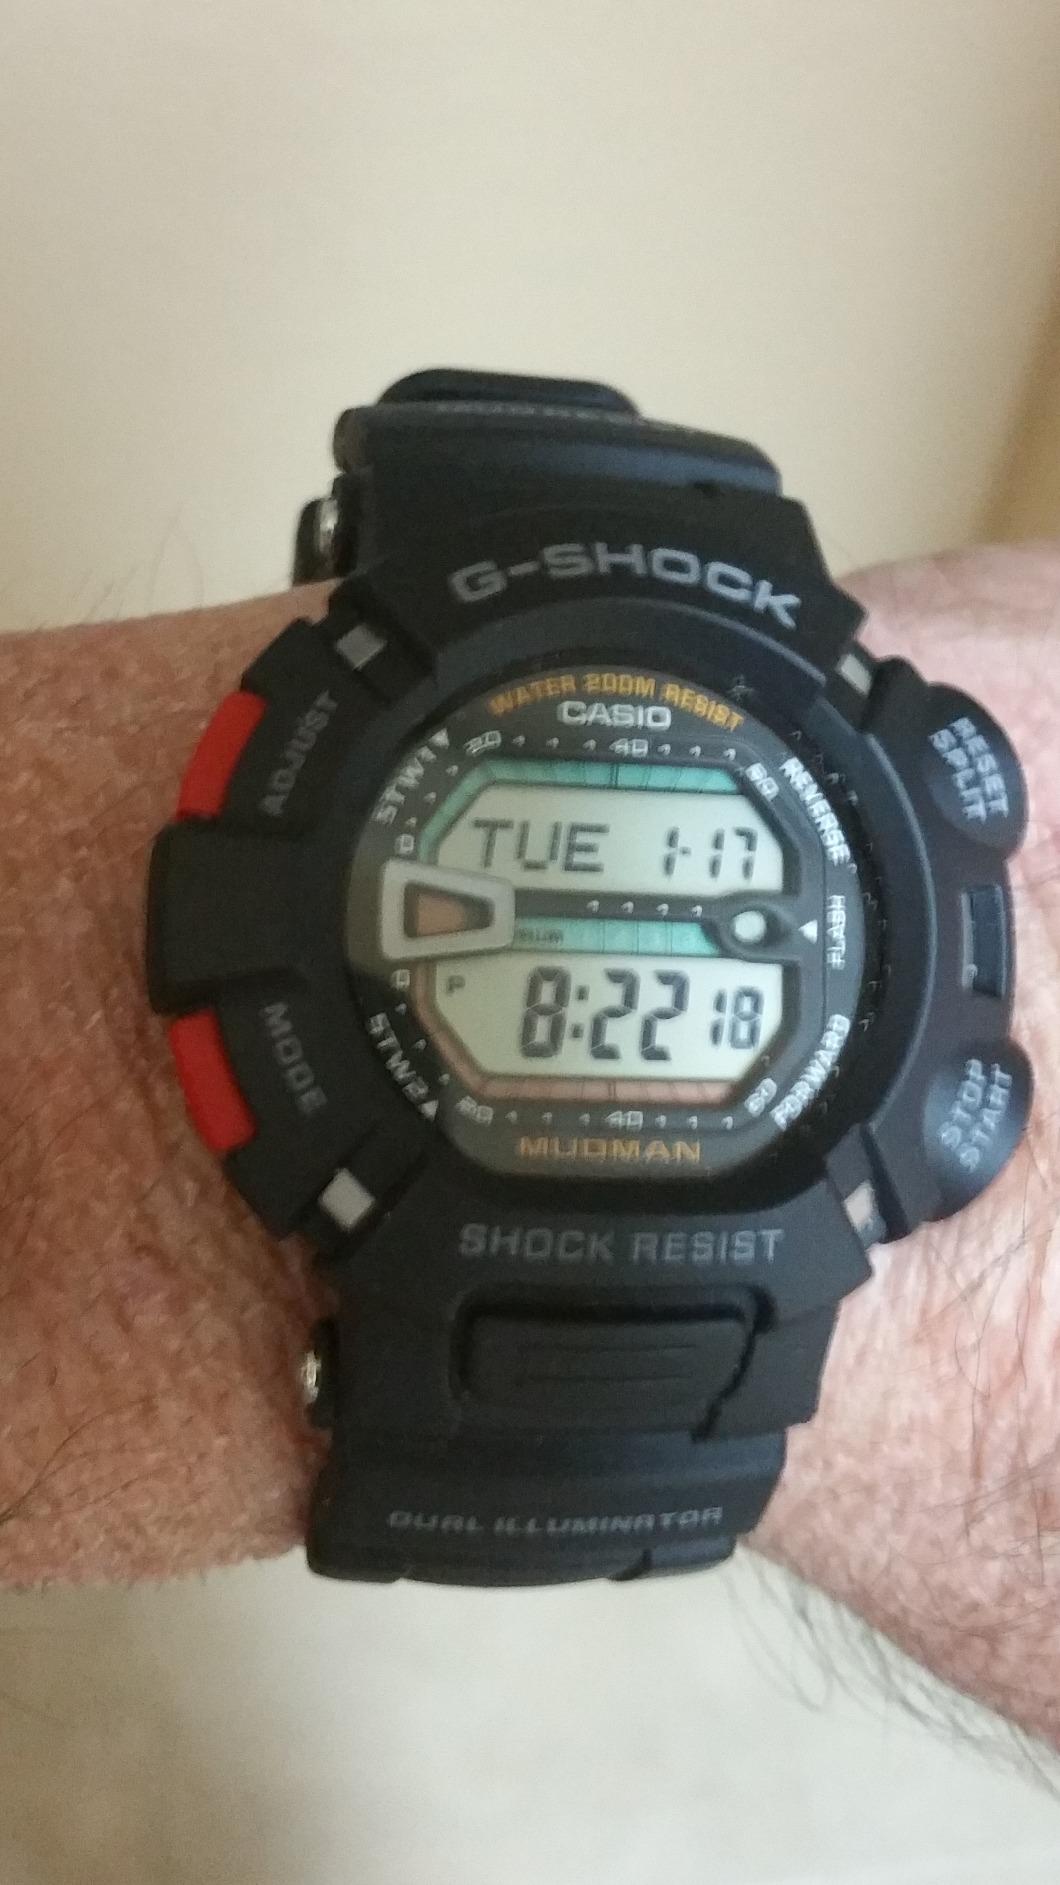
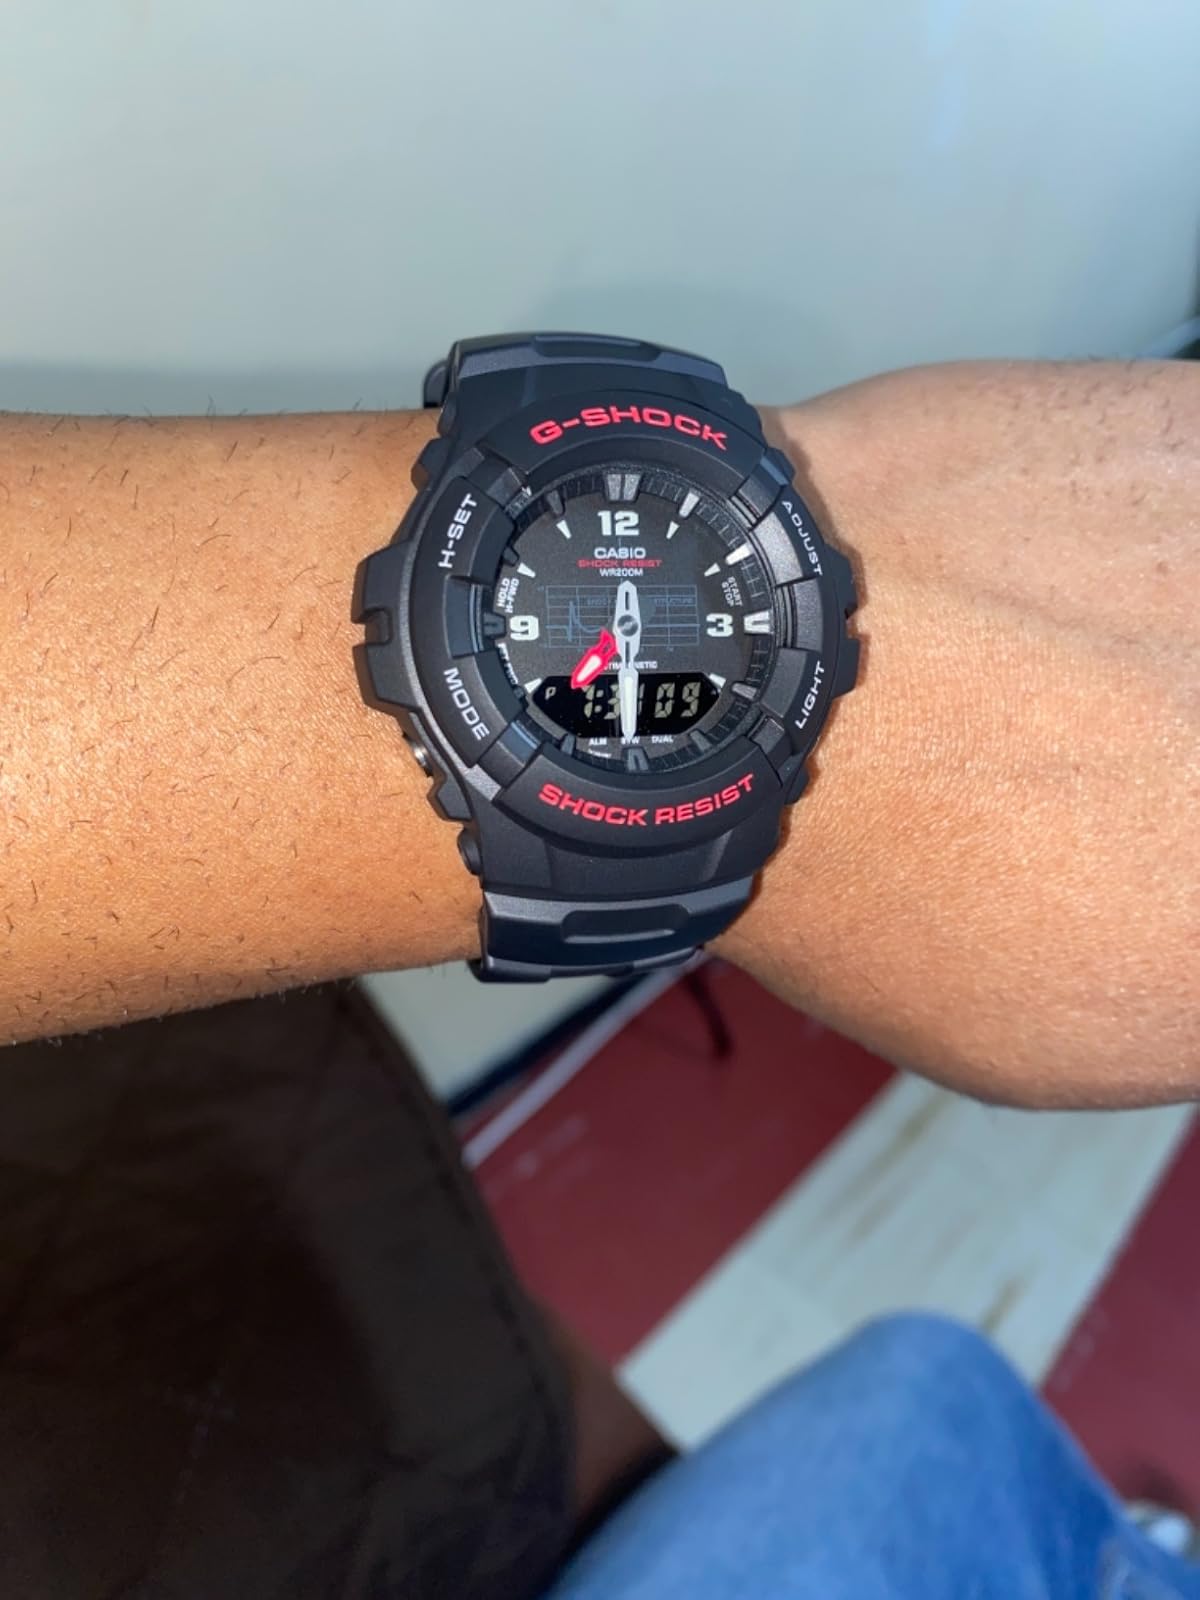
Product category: accessories_watch
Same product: no